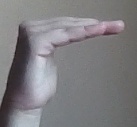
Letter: haa